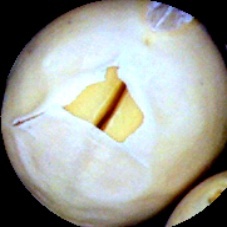
Label: Skin-damaged